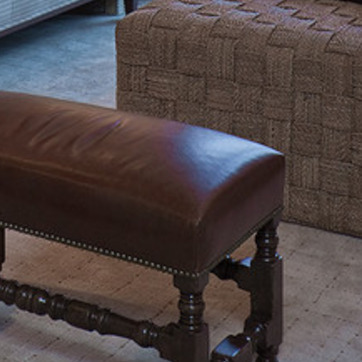
Material: leather